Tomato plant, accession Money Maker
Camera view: tilt-top (135 deg); turntable rotation: 90 degrees
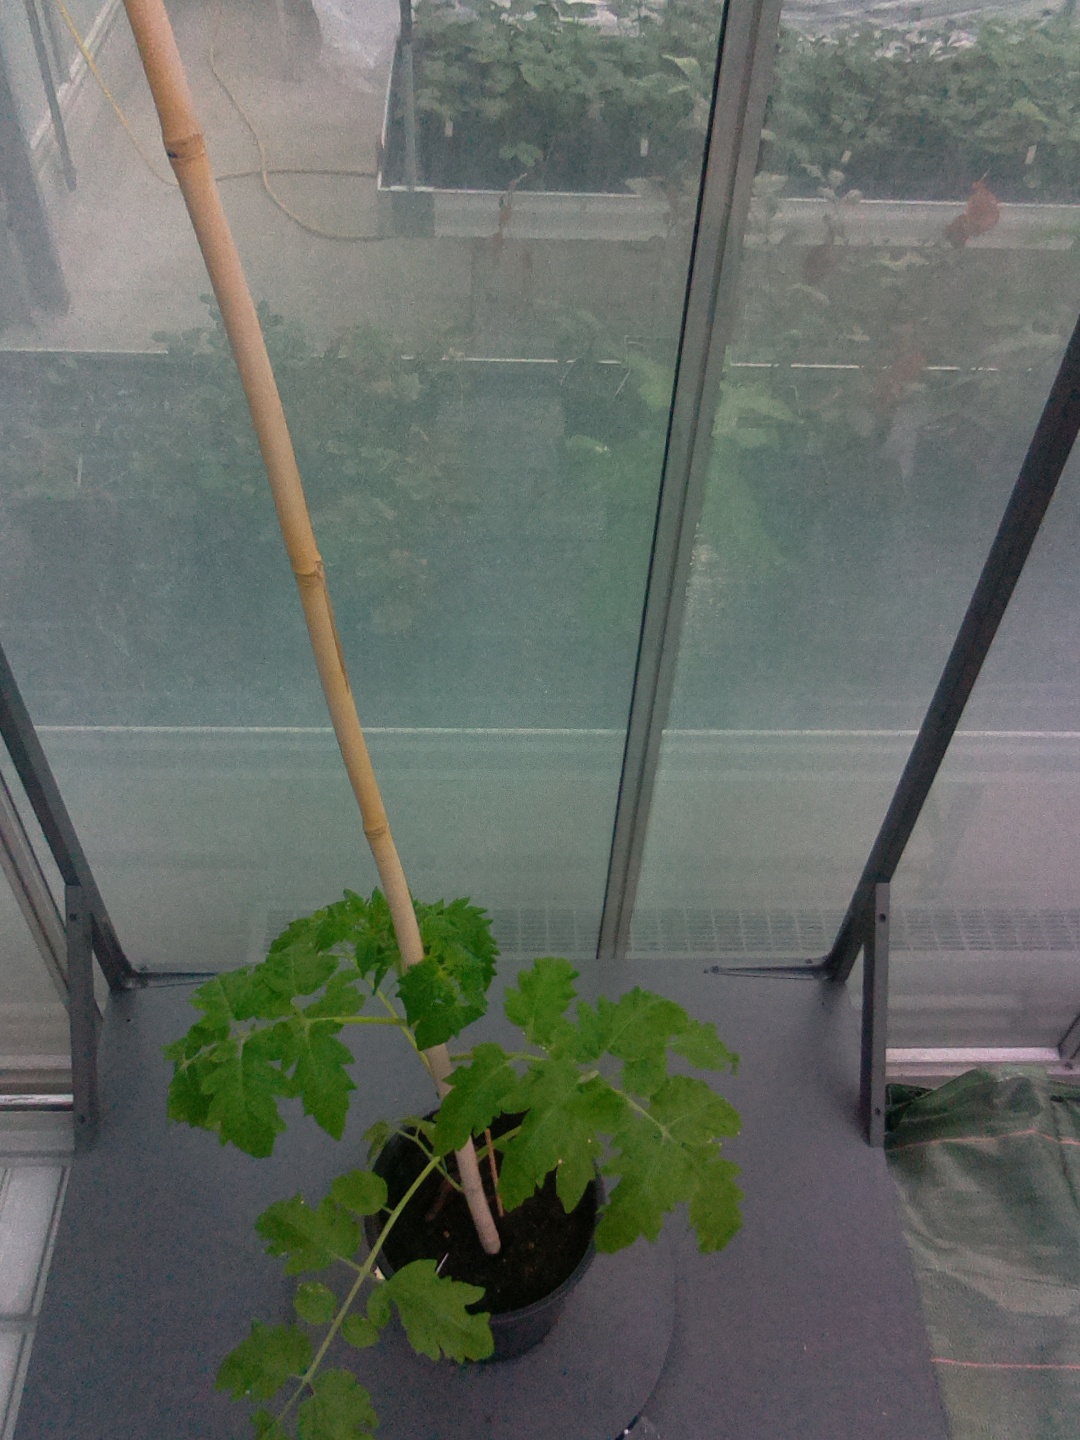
BBCH growth stage 14: 8 of true leaves visible